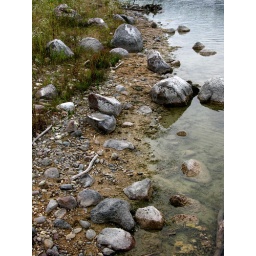
The water in Pickerel Lake receedsthis much every year. The grass line was the water line in July.